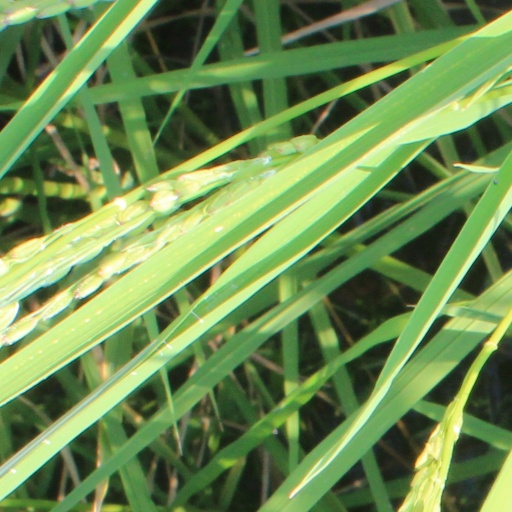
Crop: rice